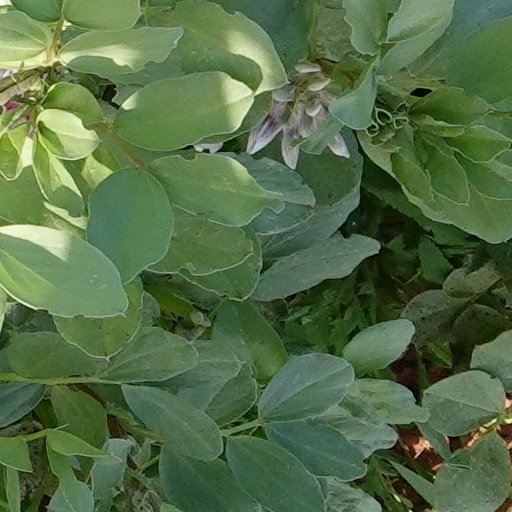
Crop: wheat